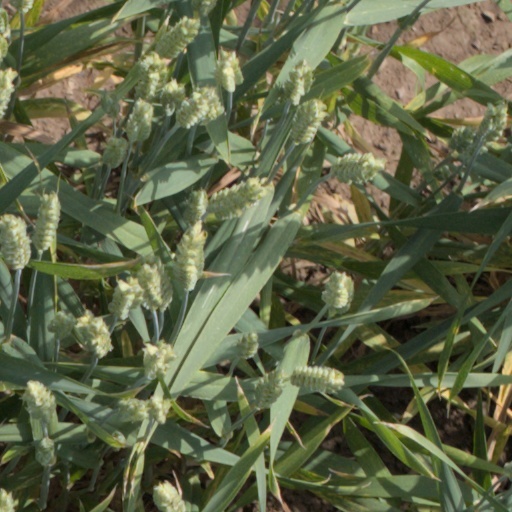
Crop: wheat